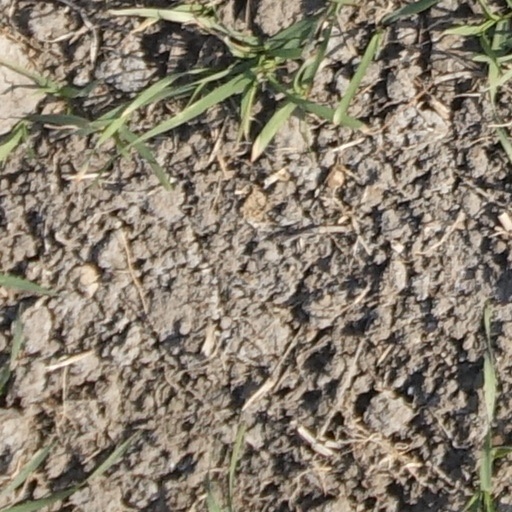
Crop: wheat